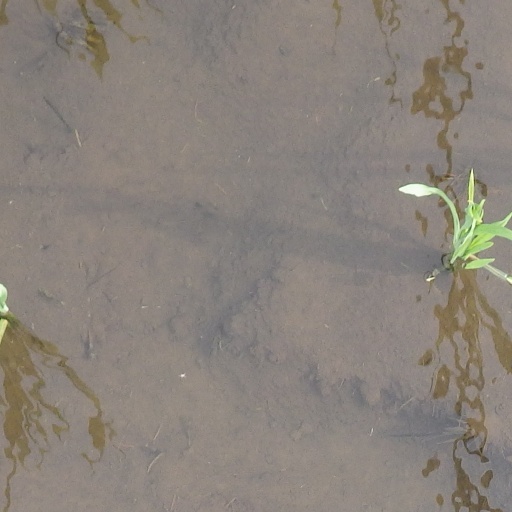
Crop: rice